Moms Mabley

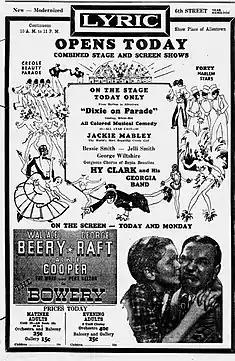
1933 Chitlin' Circuit theatre ad billing Jackie Mabley as "The World's Most Beautiful Creole Girl"

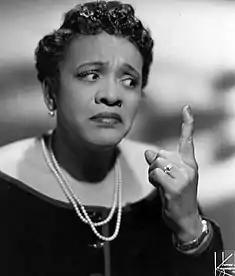
Mabley in 1944

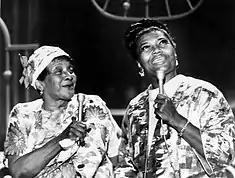
Mabley with Pearl Bailey on "The Pearl Bailey Show" in 1971

Mabley quickly became one of the most successful entertainers of the Chitlin' Circuit, although, as a black woman, her wages were meager. She made her New York City debut at Connie's Inn in Harlem.